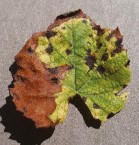
Plant: Grape
Disease: grape leaf spot